Jesus

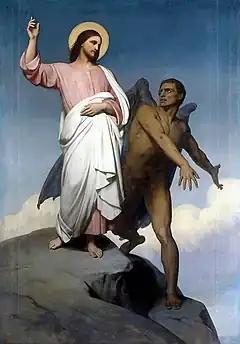
Jesus and the devil depicted in "The Temptation of Christ", by Ary Scheffer, 1854

Jesus's childhood home is identified in the Gospels of Luke and Matthew as Nazareth, a town in Galilee in present-day Israel, where he lived with his family. Although Joseph appears in descriptions of Jesus's childhood, no mention is made of him thereafter. His other family members, including his mother, Mary, his four brothers James, Joses (or Joseph), Judas, and Simon, and his unnamed sisters, are mentioned in the Gospels and other sources. Jesus's maternal grandparents are named Joachim and Anne in the Gospel of James. The Gospel of Luke records that Mary was a relative of Elizabeth, the mother of John the Baptist. Extra-biblical contemporary sources consider Jesus and John the Baptist to be second cousins through the belief that Elizabeth was the daughter of Sobe, the sister of Anne.